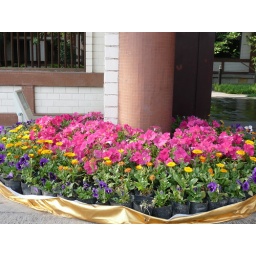
Floral displays often clustered plants in 4&amp;quot; or 6&amp;quot; plastic nursery pots.